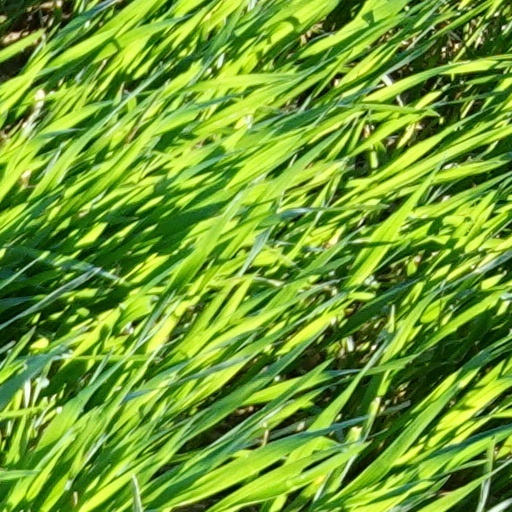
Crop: wheat